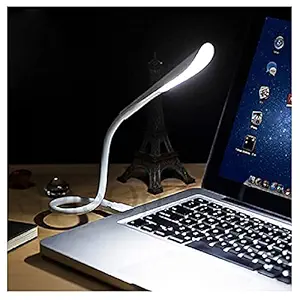
SWAPKART Portable Flexible Adjustable Eye Protection USB LED Desk Light Table Lamp for Reading
Category: Computers&Accessories
Price: 298 (list price: 999)
Rating: 4.3 (1,552 ratings)
About this product: 14 Highlight LED Lamp,super bright white light|Long life lasting LED Lamp life expectancy up to 10000hours|smooth and high-class, small and light weight|standard USB, plug directly into USB to take power|Super-saving power, the power consumption is less than 40ma